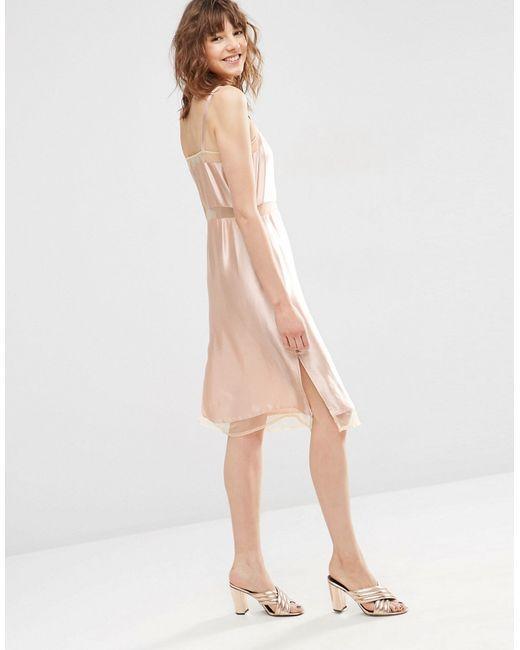
Ärmelloses hellrosa Midikleid für Damen